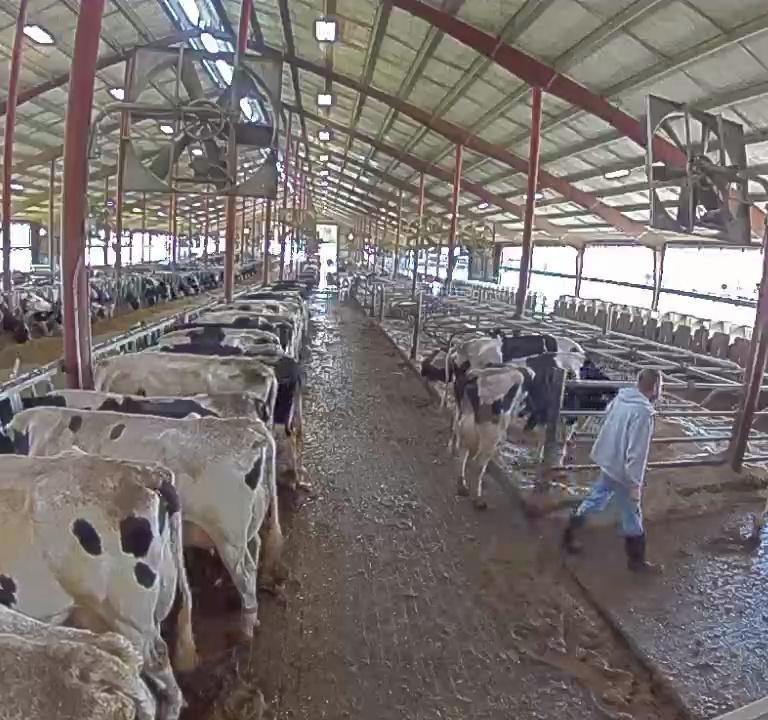
Number of cows: 11